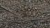
Surface type: concrete plates